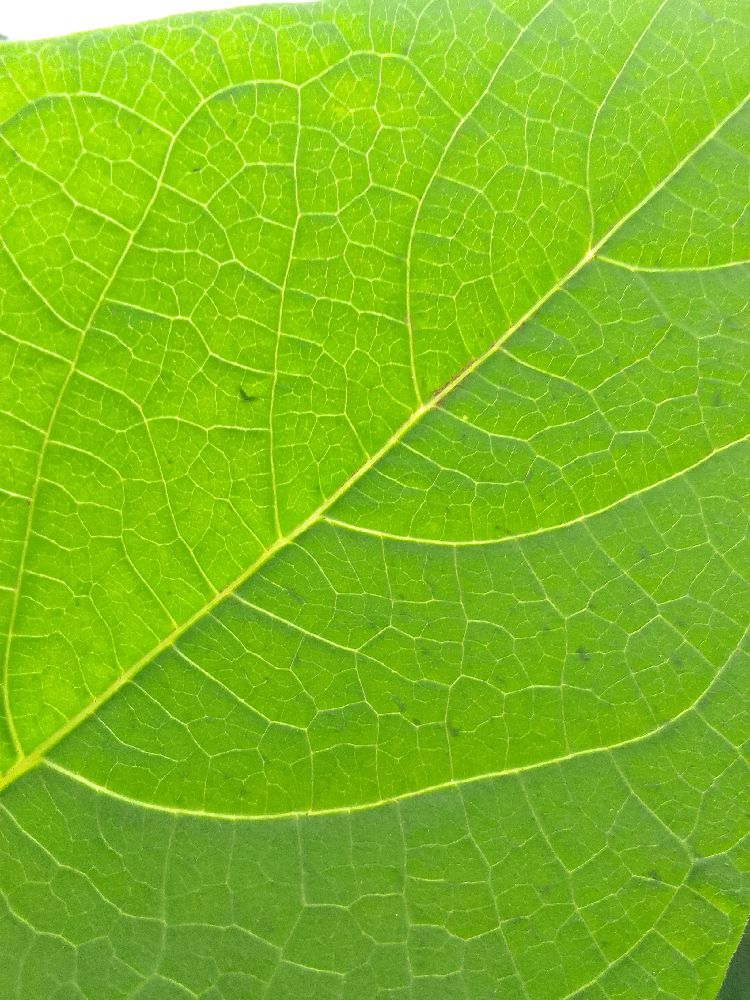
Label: healthy